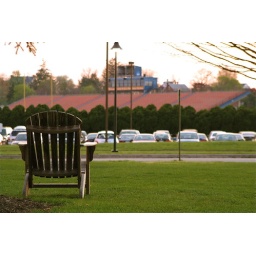
best seat in the house